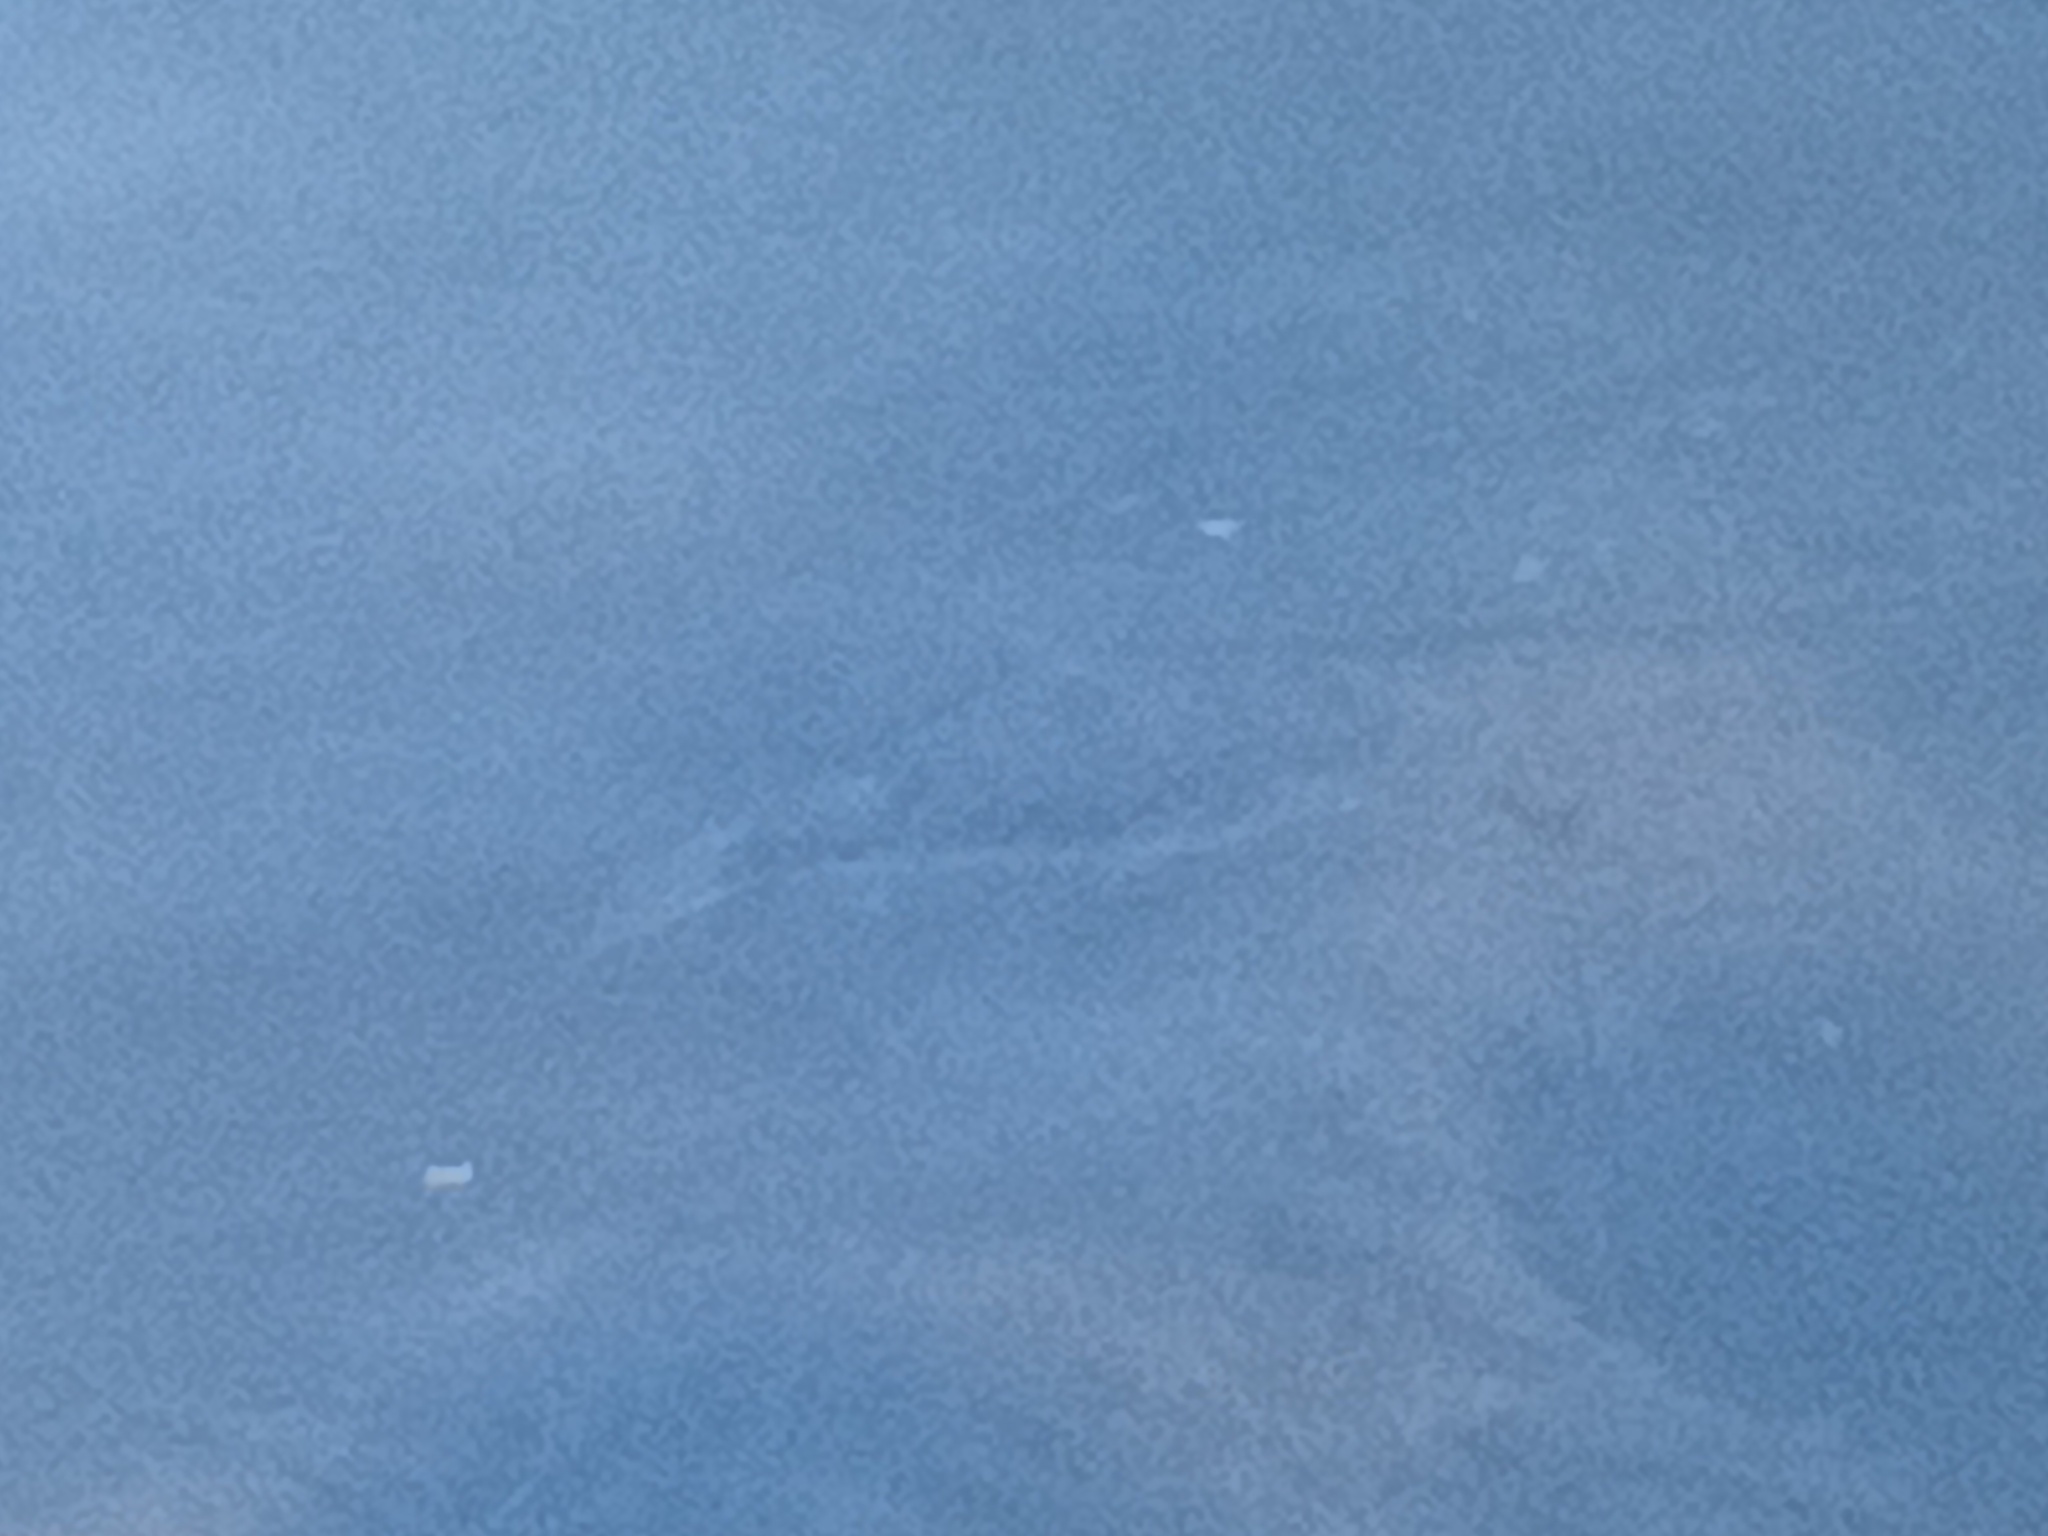
fish (species not among the labelled classes)